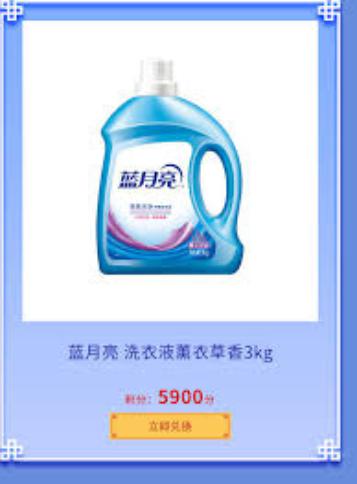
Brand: bluemoon
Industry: Necessities